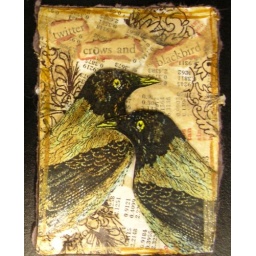
Design markers are used to color in blk &amp;amp; white copies (bird) old calander tissue paper ,traded